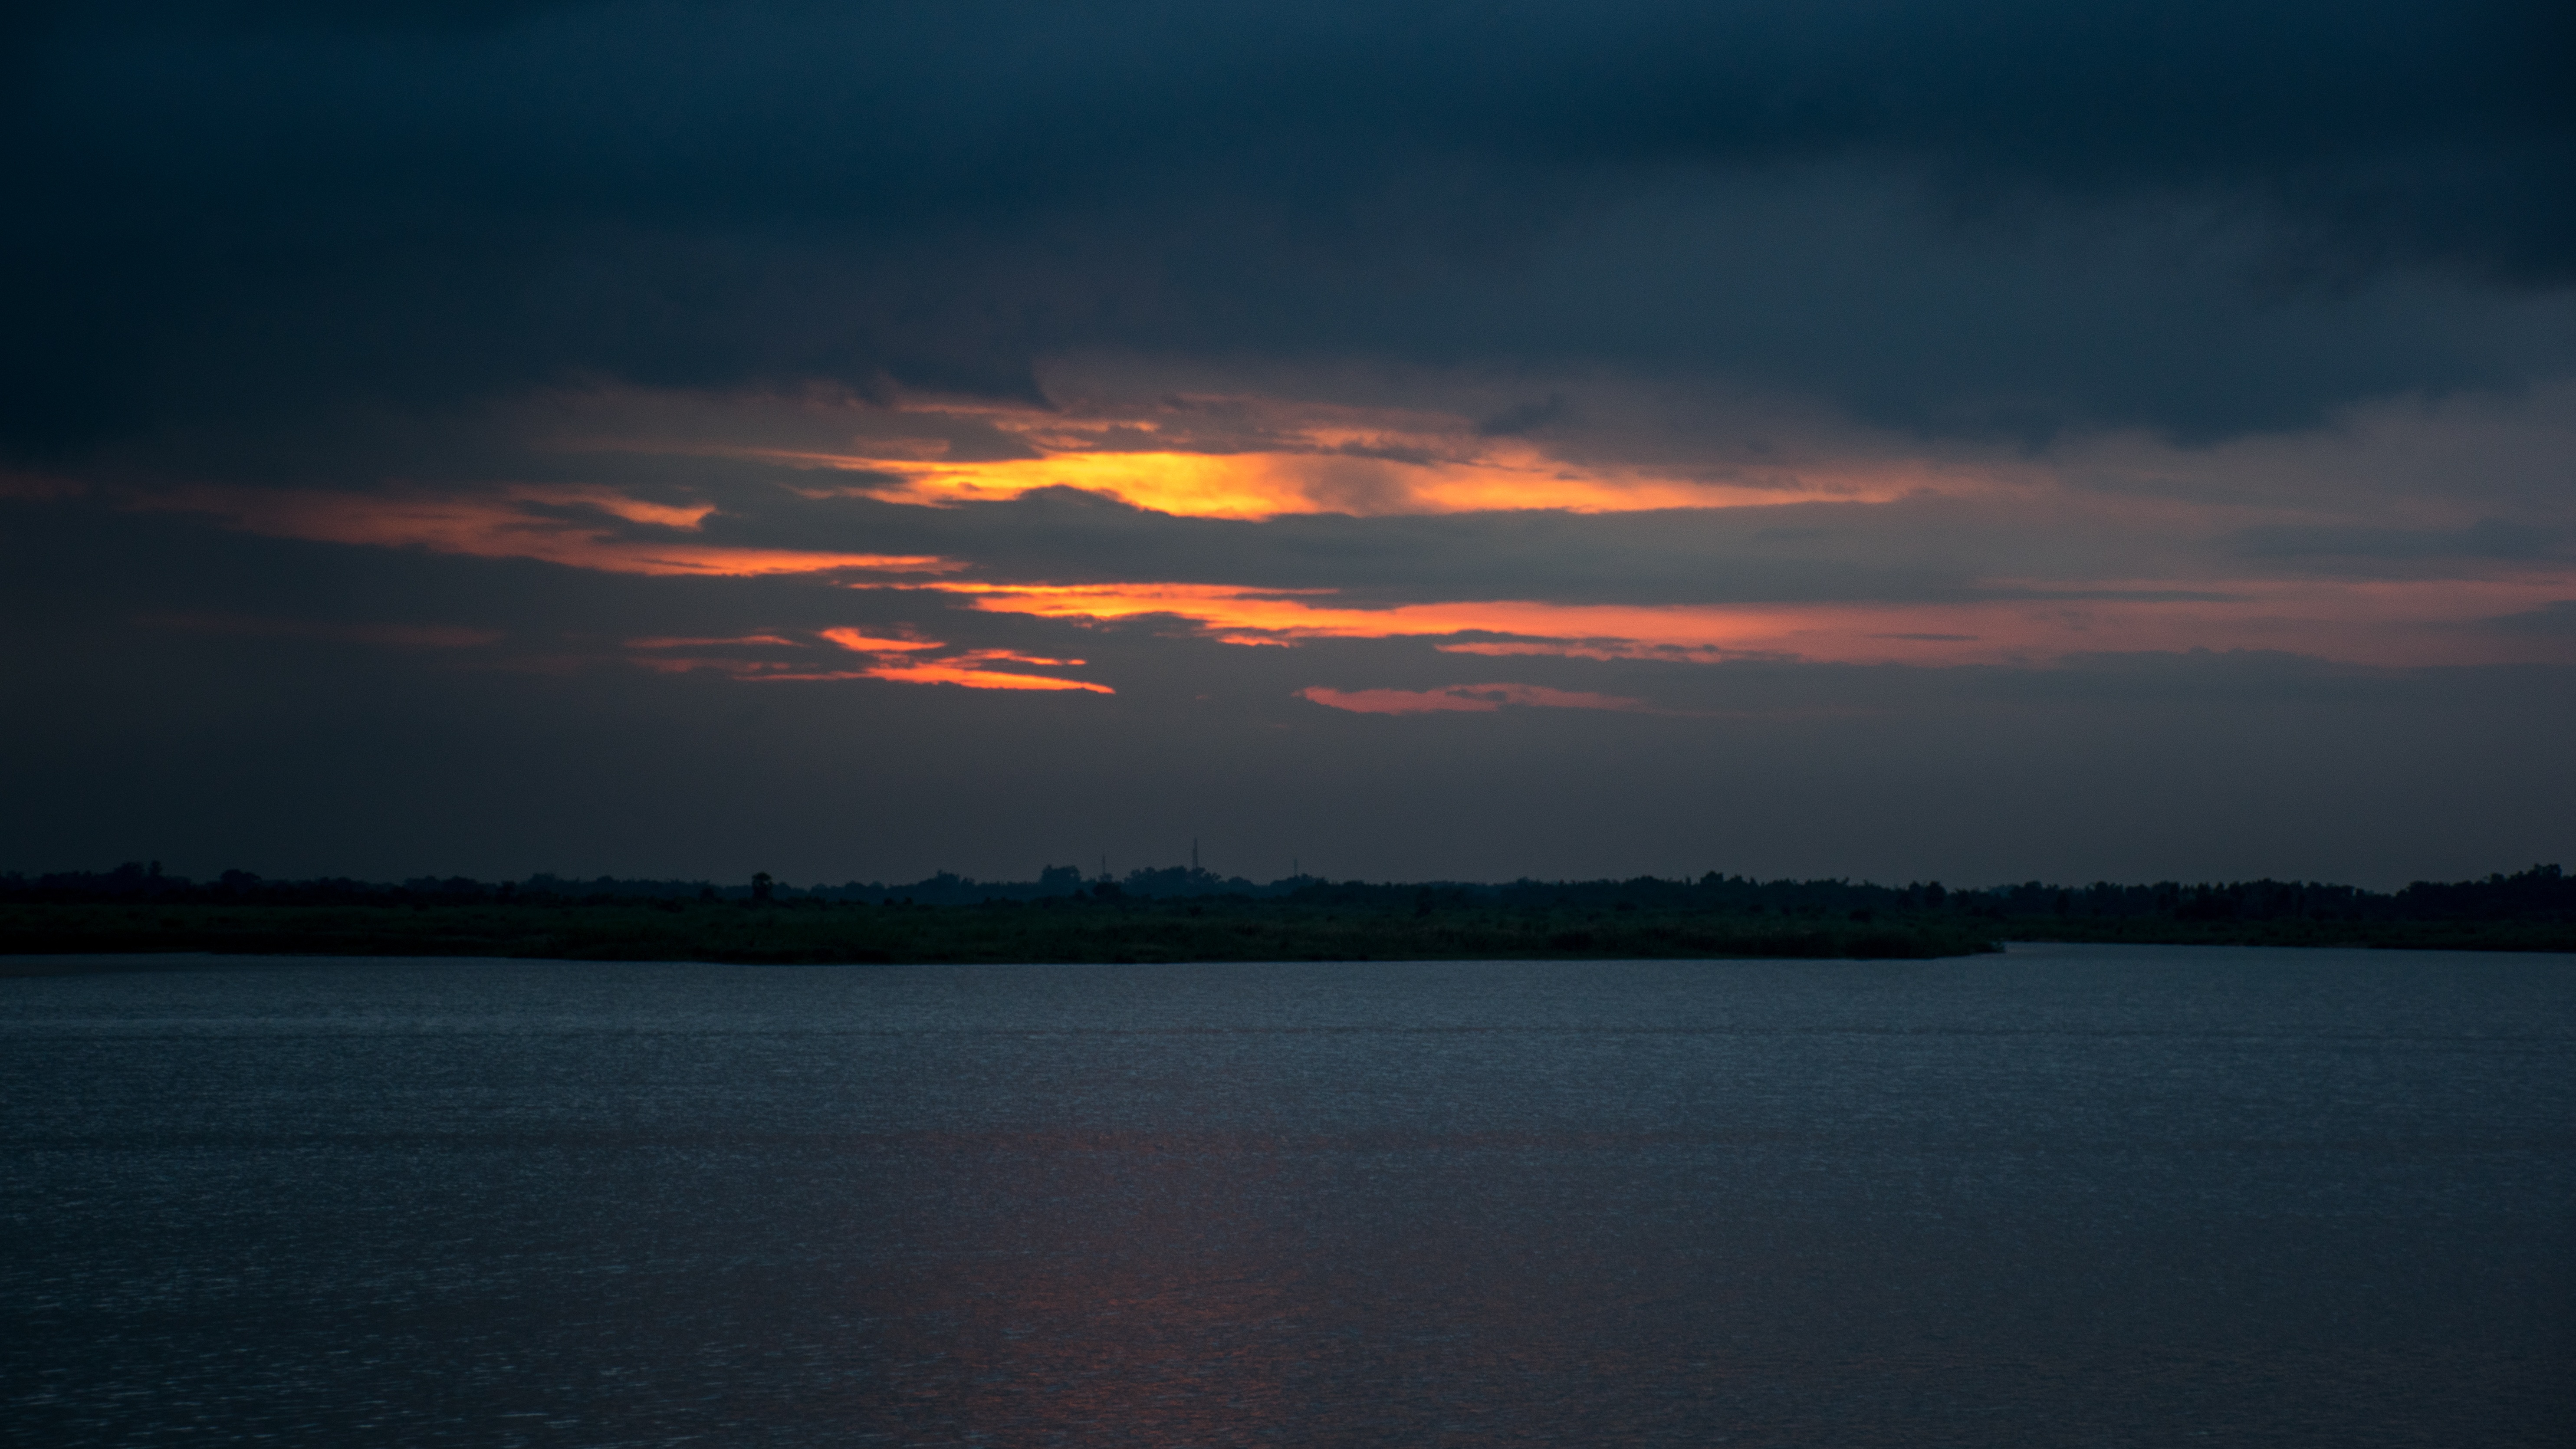
landscape, sea, water, nature, ocean, horizon, light, cloud, sky, sunshine, sun, sunrise, sunset, sunlight, morning, lake, dawn, travel, dusk, evening, orange, reflection, color, natural, bay, black, yellow, clouds, happy, loch, afterglow, red sky at morning